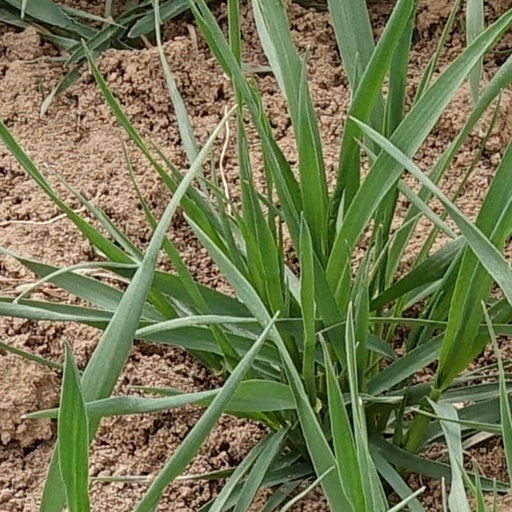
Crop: wheat